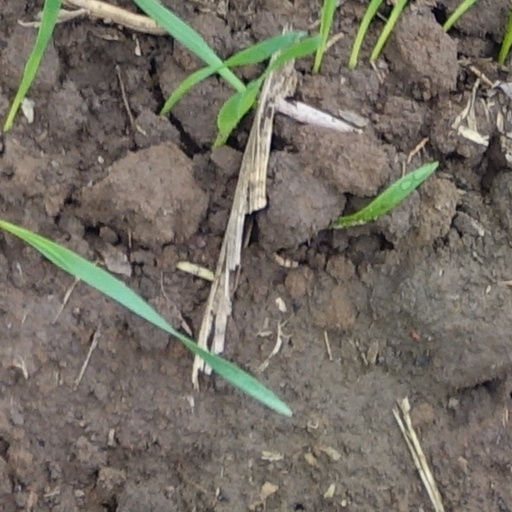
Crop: wheat